2001 Austrian Grand Prix

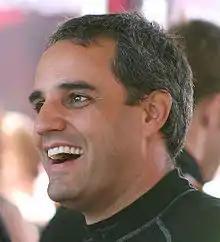
Juan Pablo Montoya "(pictured in 2014)" led the first 16 laps until he ran wide defending from Michael Schumacher.

Saturday afternoon's one hour qualifying session saw each driver limited to twelve laps, with the starting order decided by their fastest laps. During this session the 107% rule was in effect, requiring each driver to remain within 107 per cent of the fastest lap time to qualify for the race. The weather was warm and overcast with a headwind slowing drivers. As the circuit was low on grip due to a lack of usage, drivers waited for 21 minutes before driving on it, leading to heavy traffic. Notwithstanding a driver error at turn two, Michael Schumacher bettered Häkkinen's unofficial lap record from the 2000 race to take his fifth pole position of the season and the 37th of his career with a lap of 1 minute and 9.562 seconds. He was joined on the grid's front row by Montoya who took his maiden front row start. Traffic on his final timed lap, an error on his third, and a slower pace in the final two corners put Ralf Schumacher third. Barrichello in fourth adjusted his car's downforce set-up. Trulli changed his engine after it failed during practice and he drove the final 15 minutes to take fifth. Sixth-placed Heidfeld made minor alterations to his Sauber C20 and experimented with tyre pressures. The McLaren team were seventh and eighth in its worst qualifying performance since the 1997 French Grand Prix. Coulthard in seventh could not improve his lap because of the headwind and a car balance that created oversteer. A minor loss of water pressure in his engine at turn three and on the back straight slowed his teammate Häkkinen in eighth on his final attempt.